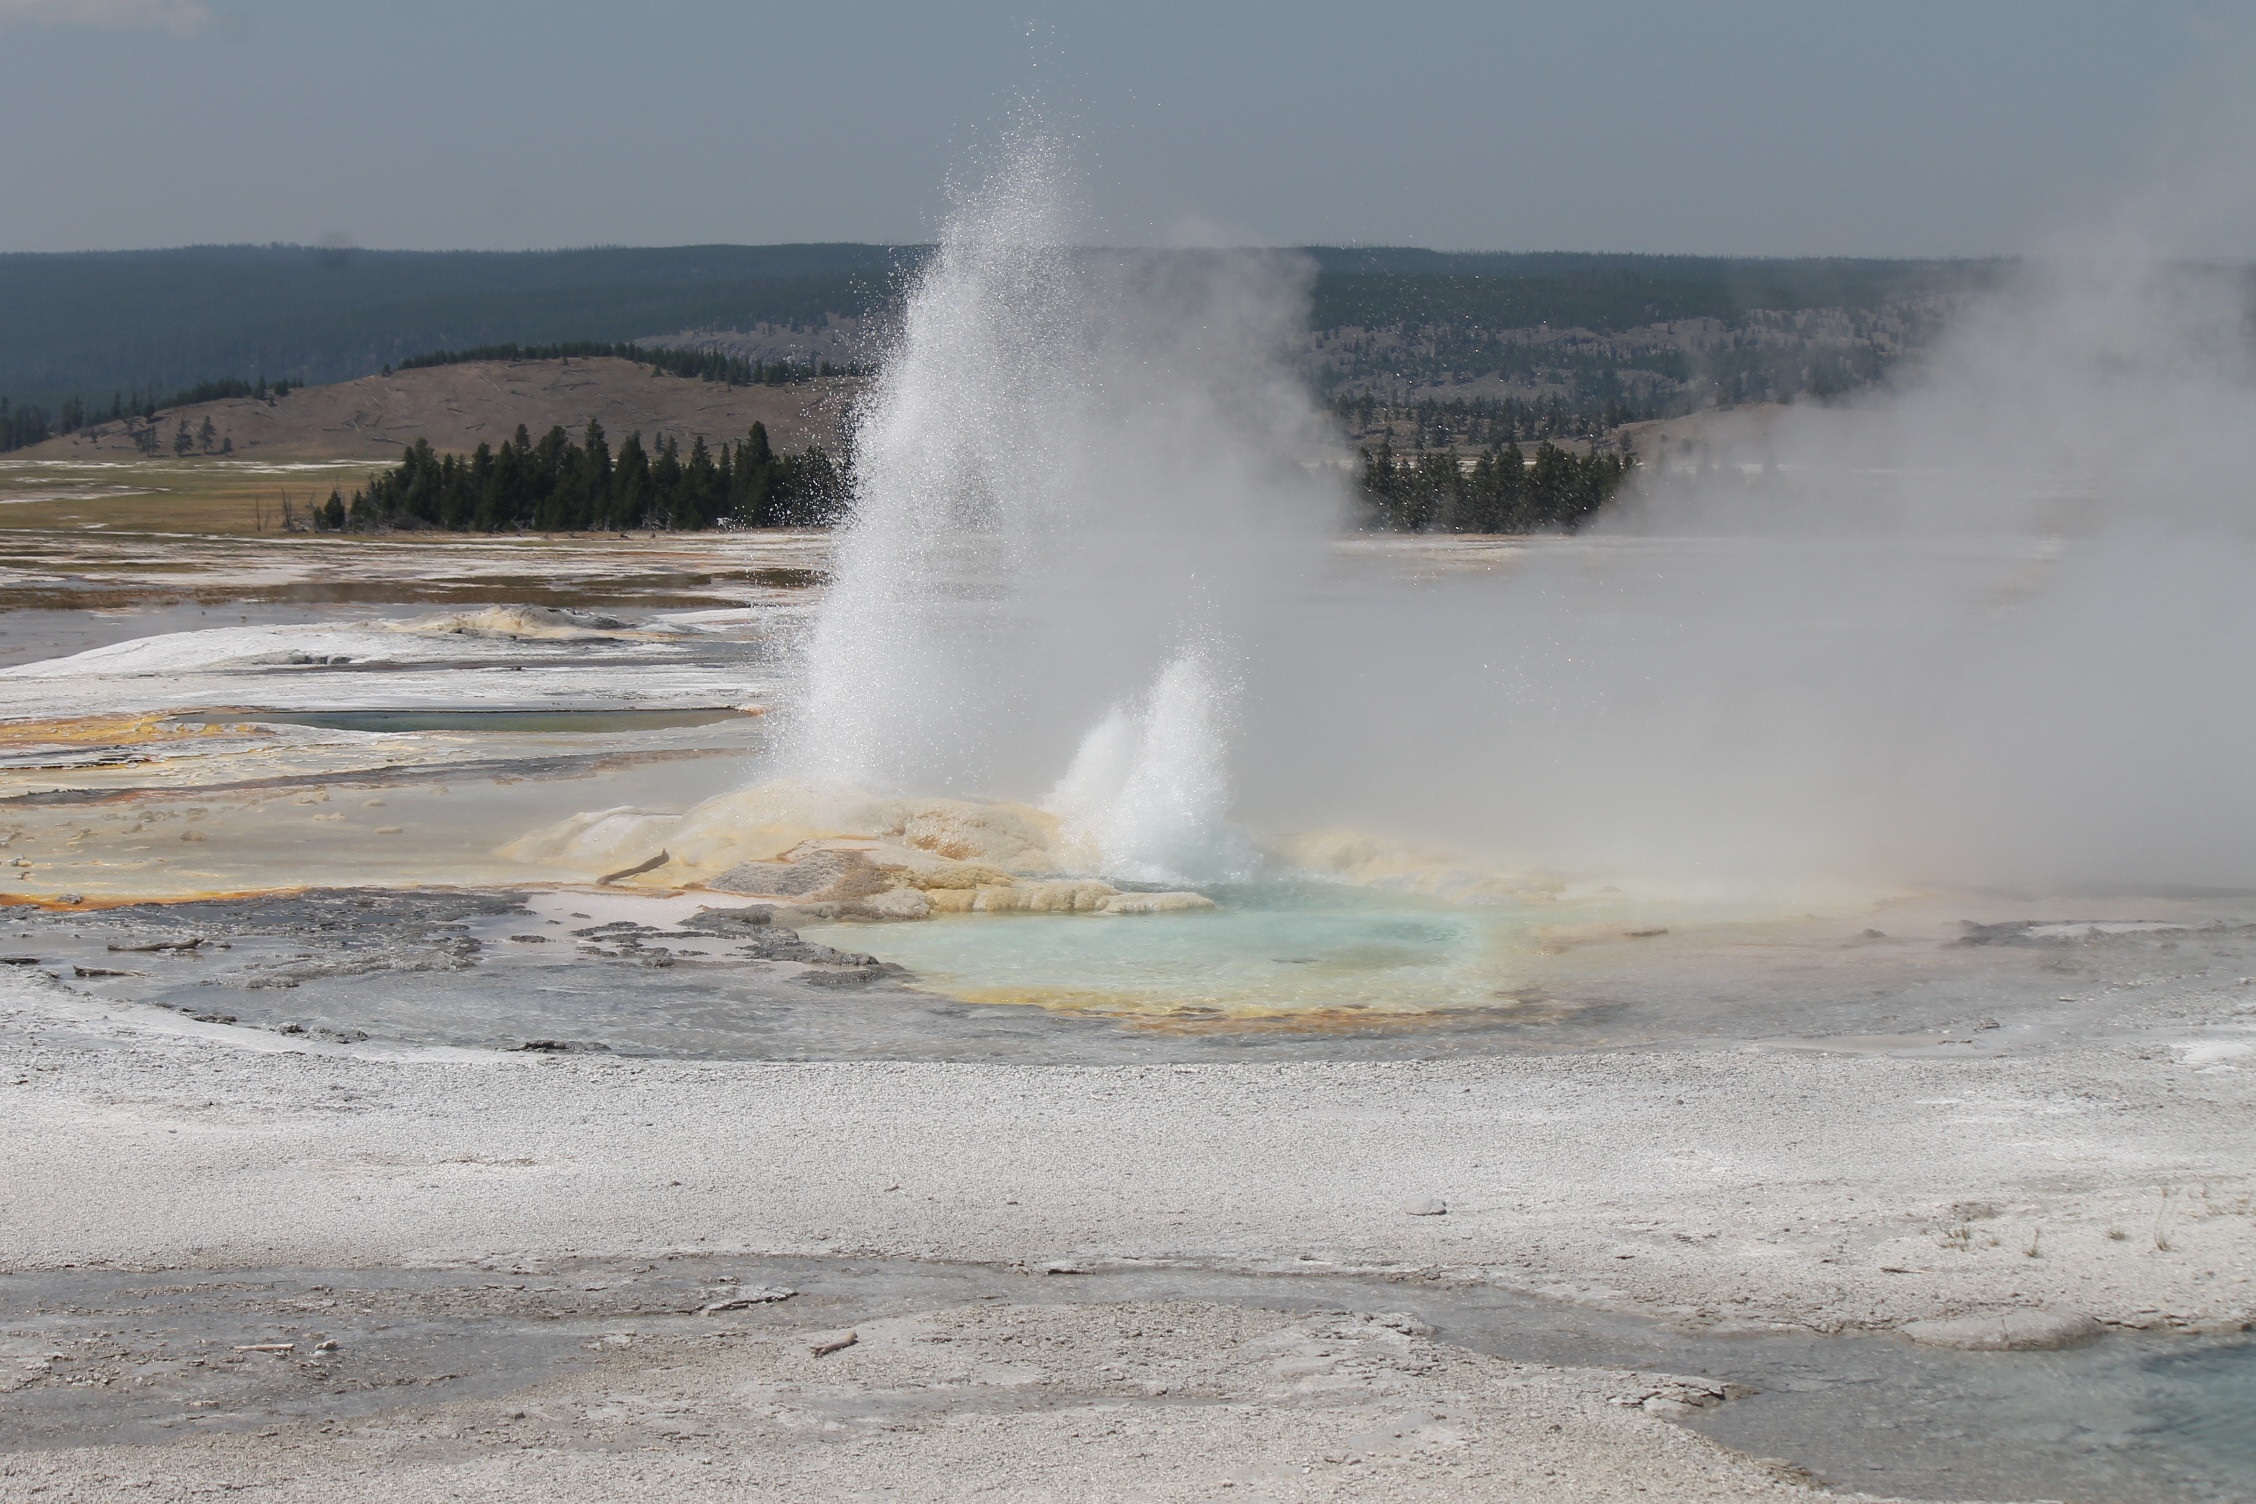
sea, water, nature, wave, pool, spring, body of water, yellowstone, national, geology, geothermal, geyser, basin, wyoming, landform, boiling, geographical feature, wind wave, hydrothermal